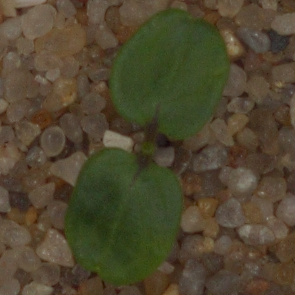
Label: cleavers